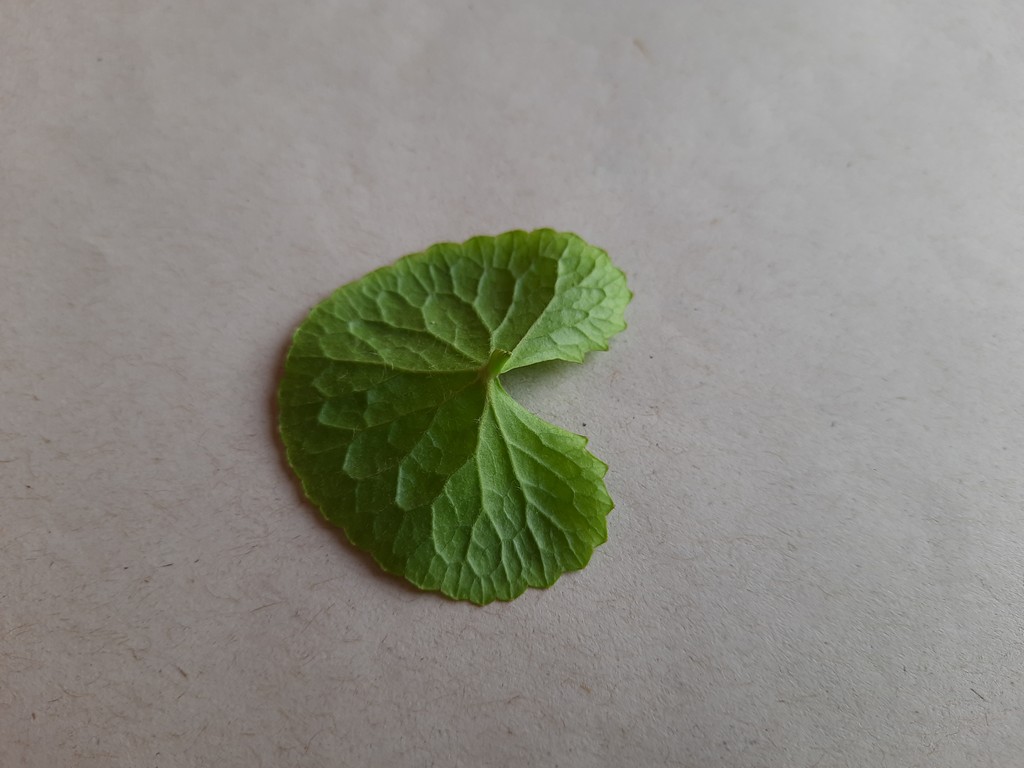
Label: Healthy